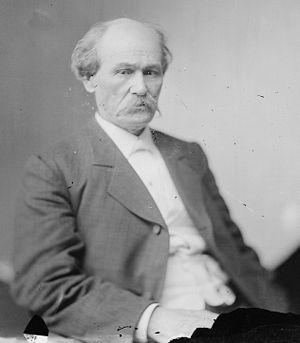
Isham Green Harris est un homme politique américain, qui sert en tant que gouverneur du Tennessee, de 1857 à 1862, et en tant que sénateur des États-Unis à partir de 1877 jusqu'à sa mort. Il est le premier gouverneur de l'État du Tennessee occidental. Figure centrale dans l'histoire de l'État, Harris est considéré par ses contemporains comme la personne la plus responsable de sortie du Tennessee hors de l'Union et de son alignement avec la Confédération pendant la guerre de Sécession.